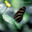
Label: butterfly